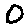
Label: 0